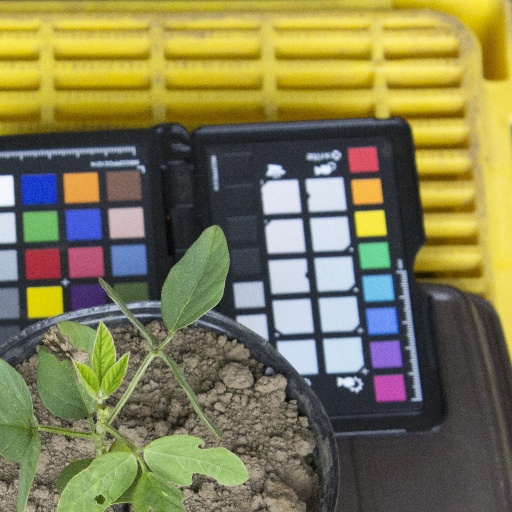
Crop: soybean